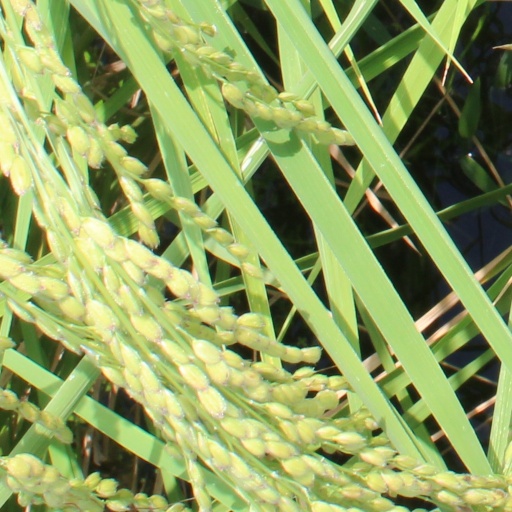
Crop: rice